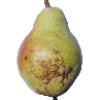
Label: pear_williams